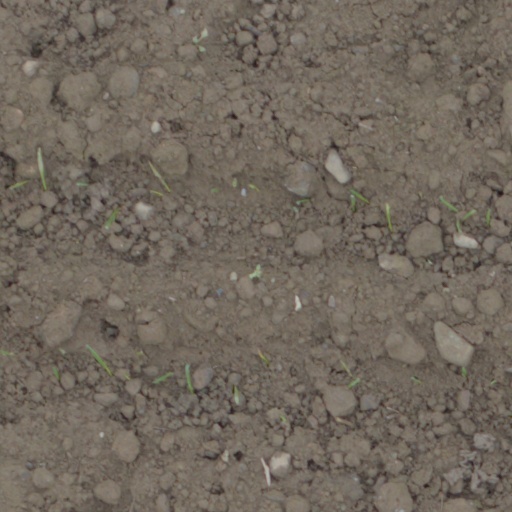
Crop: wheat